Devullu

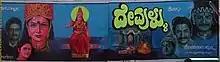
Theateral release poster

Devullu ( "Gods") is a 2000 Telugu-language supernatural film directed by Kodi Ramakrishna. It stars Prithvi, Raasi, Master Nandan, Baby Nitya, while Suman, Srikanth, Rajendra Prasad, Ramya Krishna, Laya were in supporting roles and music was composed by Vandemataram Srinivas. It was produced by Chegondi Haribabu, Karatam Rambabu under the Babu Pictures banner. The film was dubbed in Tamil as "Kuzhanthayum Deivamum".